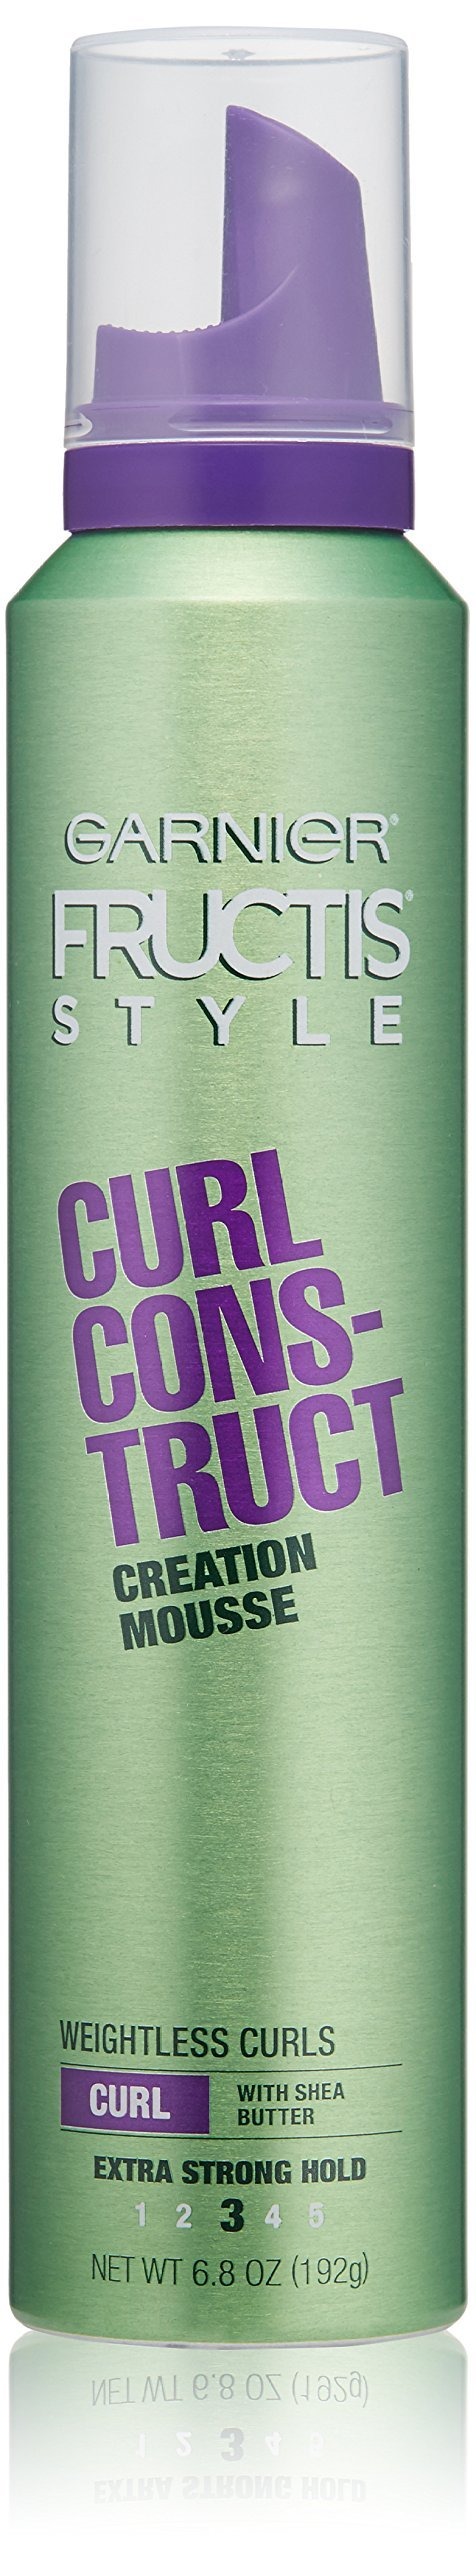
Item Name: Garnier Fructis Style Curl Construct Creation Mousse, Curly Hair, 6.8 oz.
Bullet Point 1: Styling mousse for curly hair creates weightless curls
Bullet Point 2: Curl mousse with shea butter defines and boosts curls while controlling frizz and flyaways
Bullet Point 3: Powerful holding technologies provide long-lasting hold and shine, without stickiness or buildup
Bullet Point 4: Create and control your curl style of choice
Value: 6.8
Unit: Ounce

Price: 5.39